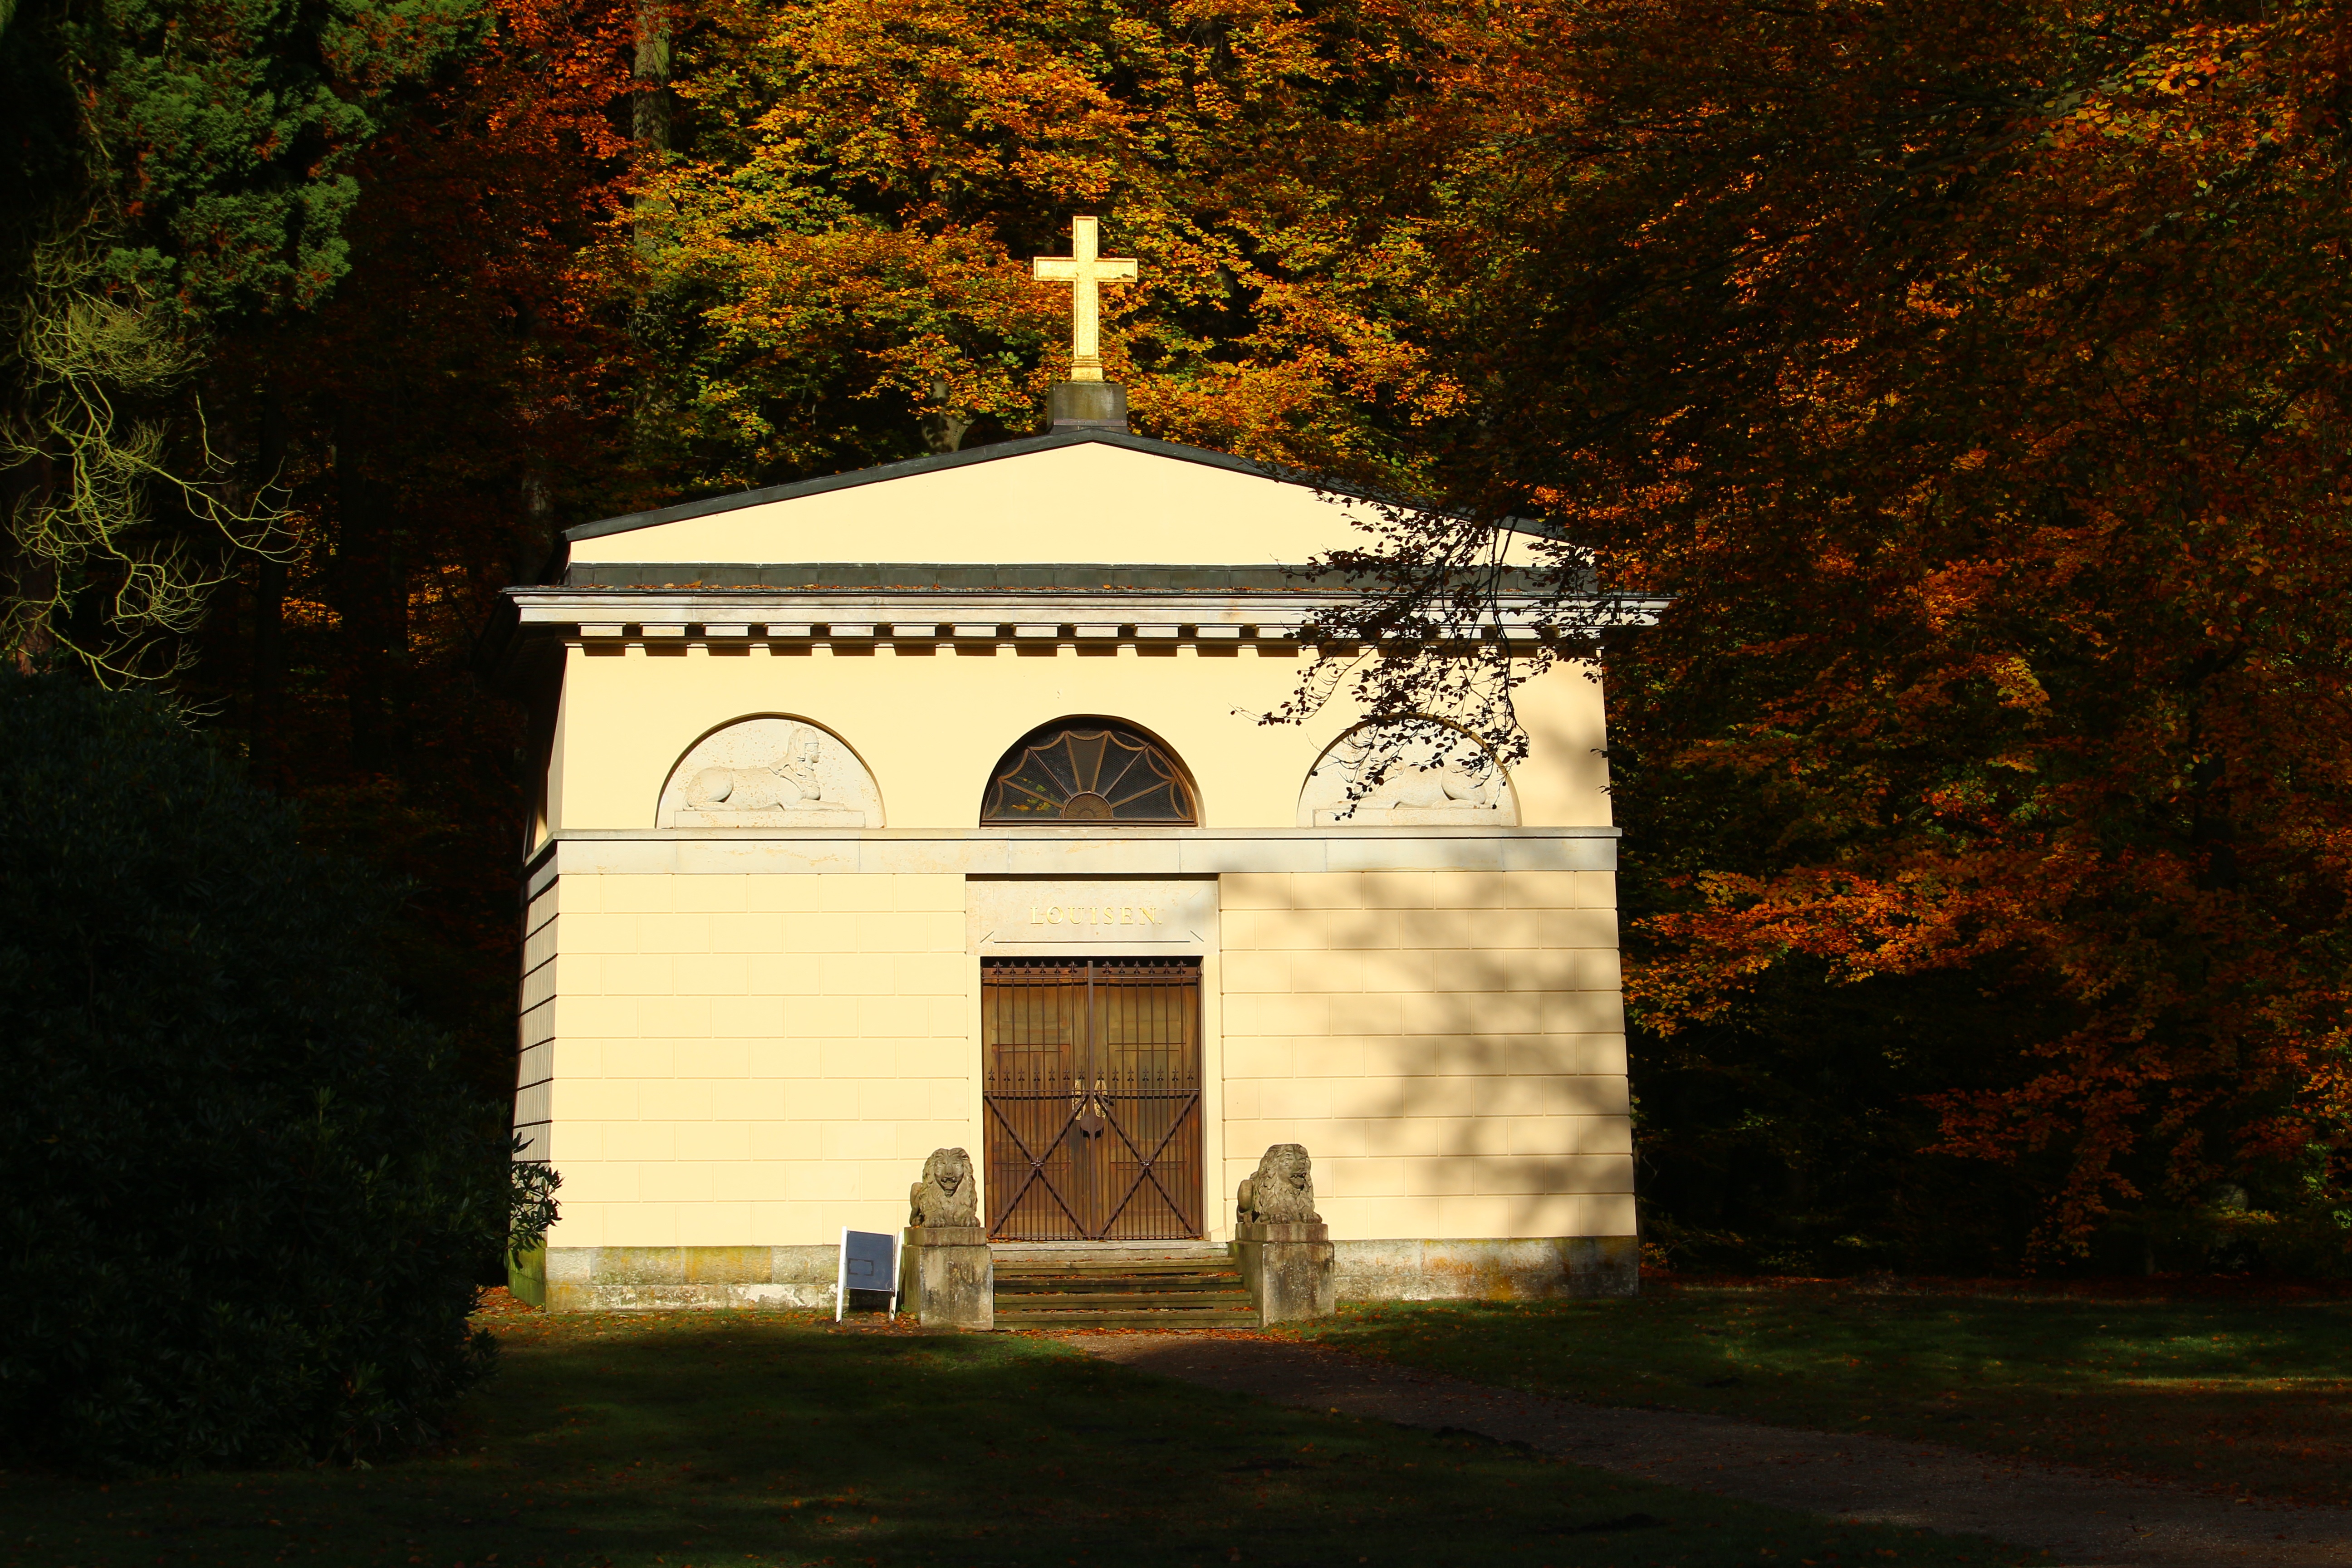
tree, architecture, house, building, chateau, arch, autumn, church, chapel, place of worship, grave, monastery, shrine, estate, historically, mausoleum, castle park, ludwigslust parchim, louise mausoleum